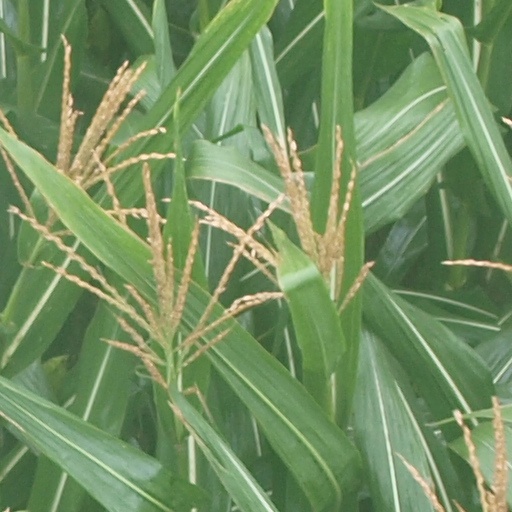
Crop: maize; corn